Świdnica

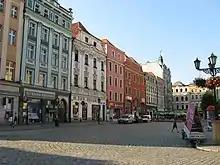
Old Town of Świdnica

Members of Parliament (Sejm) elected from the Wałbrzych constituency.